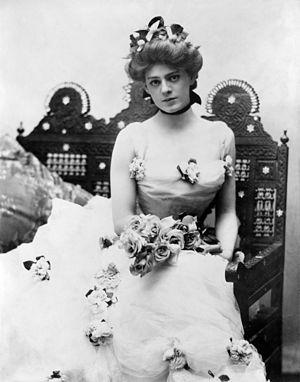
Ethel Barrymore née Ethel Mae Blythe le 15 août 1879 à Philadelphie en Pennsylvanie et morte le 18 juin 1959 d’une crise cardiaque à Hollywood, est une actrice américaine.